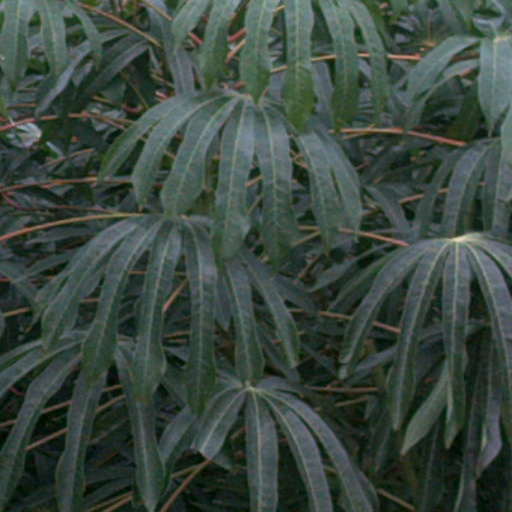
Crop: cassava